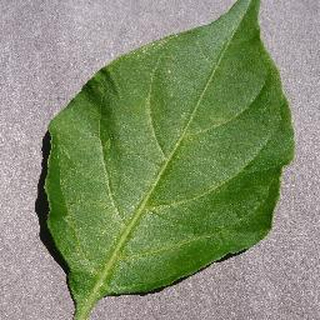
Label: healthy_bell_pepper